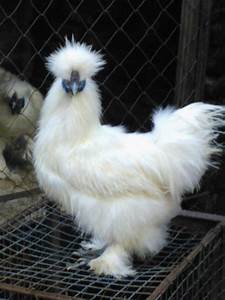
Label: chicken